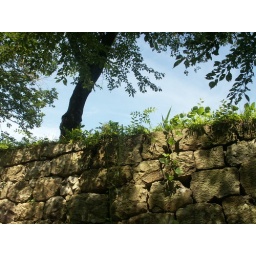
Standing within the castle walls ...